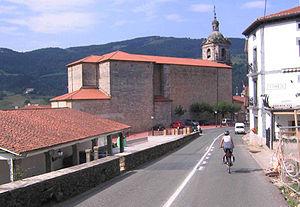
Errezil en basque ou Régil en espagnol est une commune du Guipuscoa dans la communauté autonome du Pays basque en Espagne.